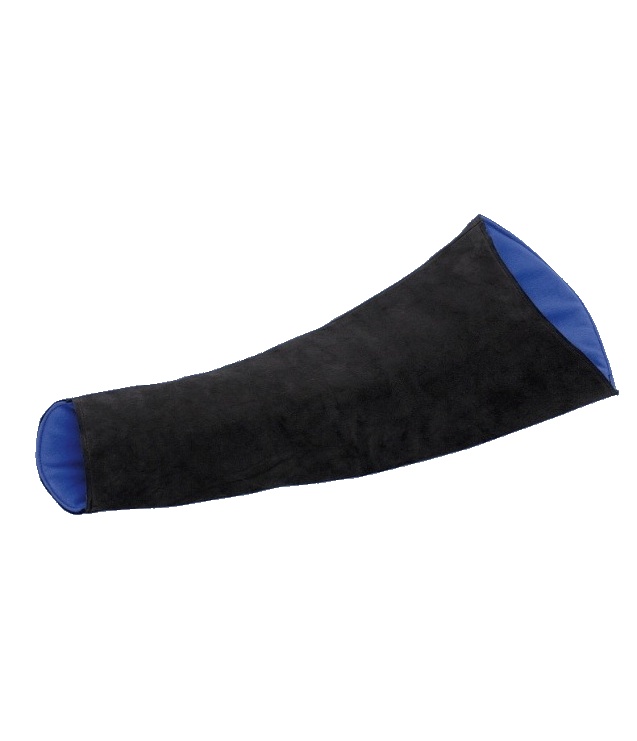
Uhlmann Coaching Practice Sleeve
Code: 8345 Description: This strongly-padded leather practice sleeve from Europe is of very good quality. It is used specifically by a fencing coach offering greater protection of his arm during an individual lesson with a fencer. Kindly note that this sleeve comes in one size. Lead time: 1-3 months
Brand: Uhlmann
Category: Sporting Goods > Athletics > Fencing > Fencing Protective Gear